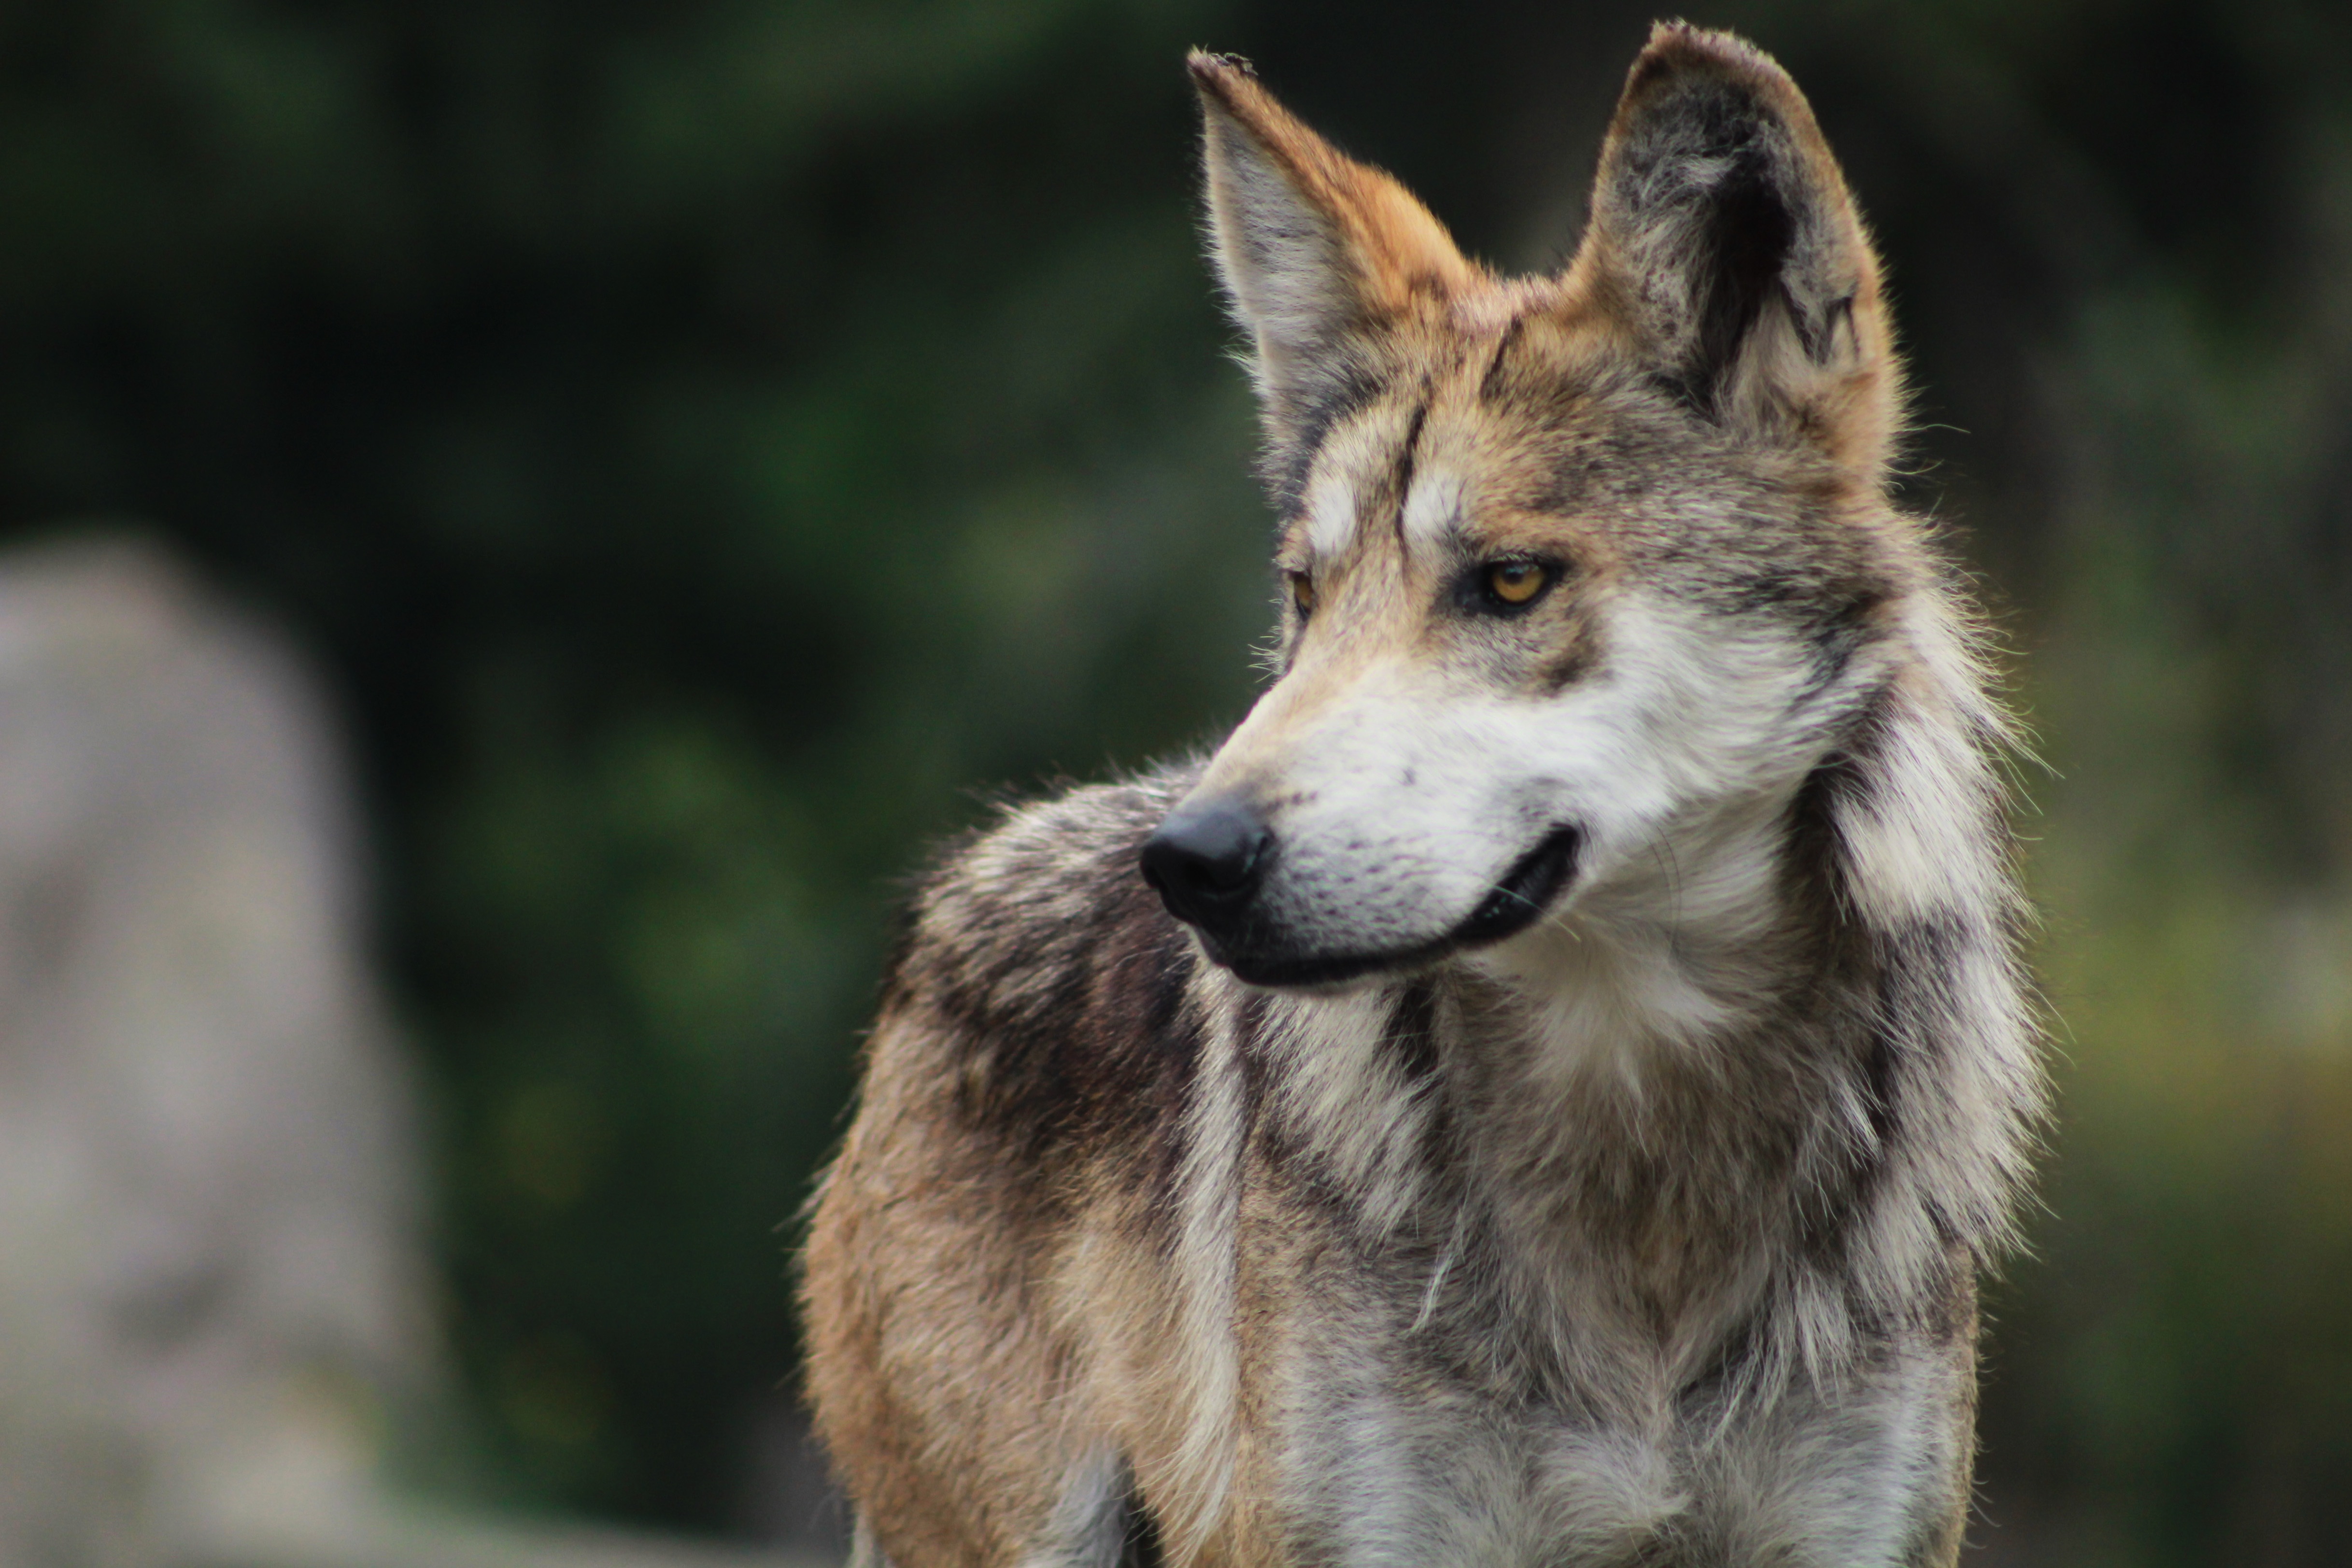
hair, puppy, dog, animal, cute, male, wildlife, zoo, pet, mammal, rest, wolf, fauna, stillness, look, mammals, vertebrate, animal world, dog breed, tenderness, animal portrait, wild animals, animal nature, observing, observe, dog like mammal, red wolf, saarloos wolfdog, wolfdog, czechoslovakian wolfdog, carnivoran, dog breed group, greenland dog, east siberian laika, west siberian laika, canis lupus tundrarum, tamaskan dog, native american indian dog